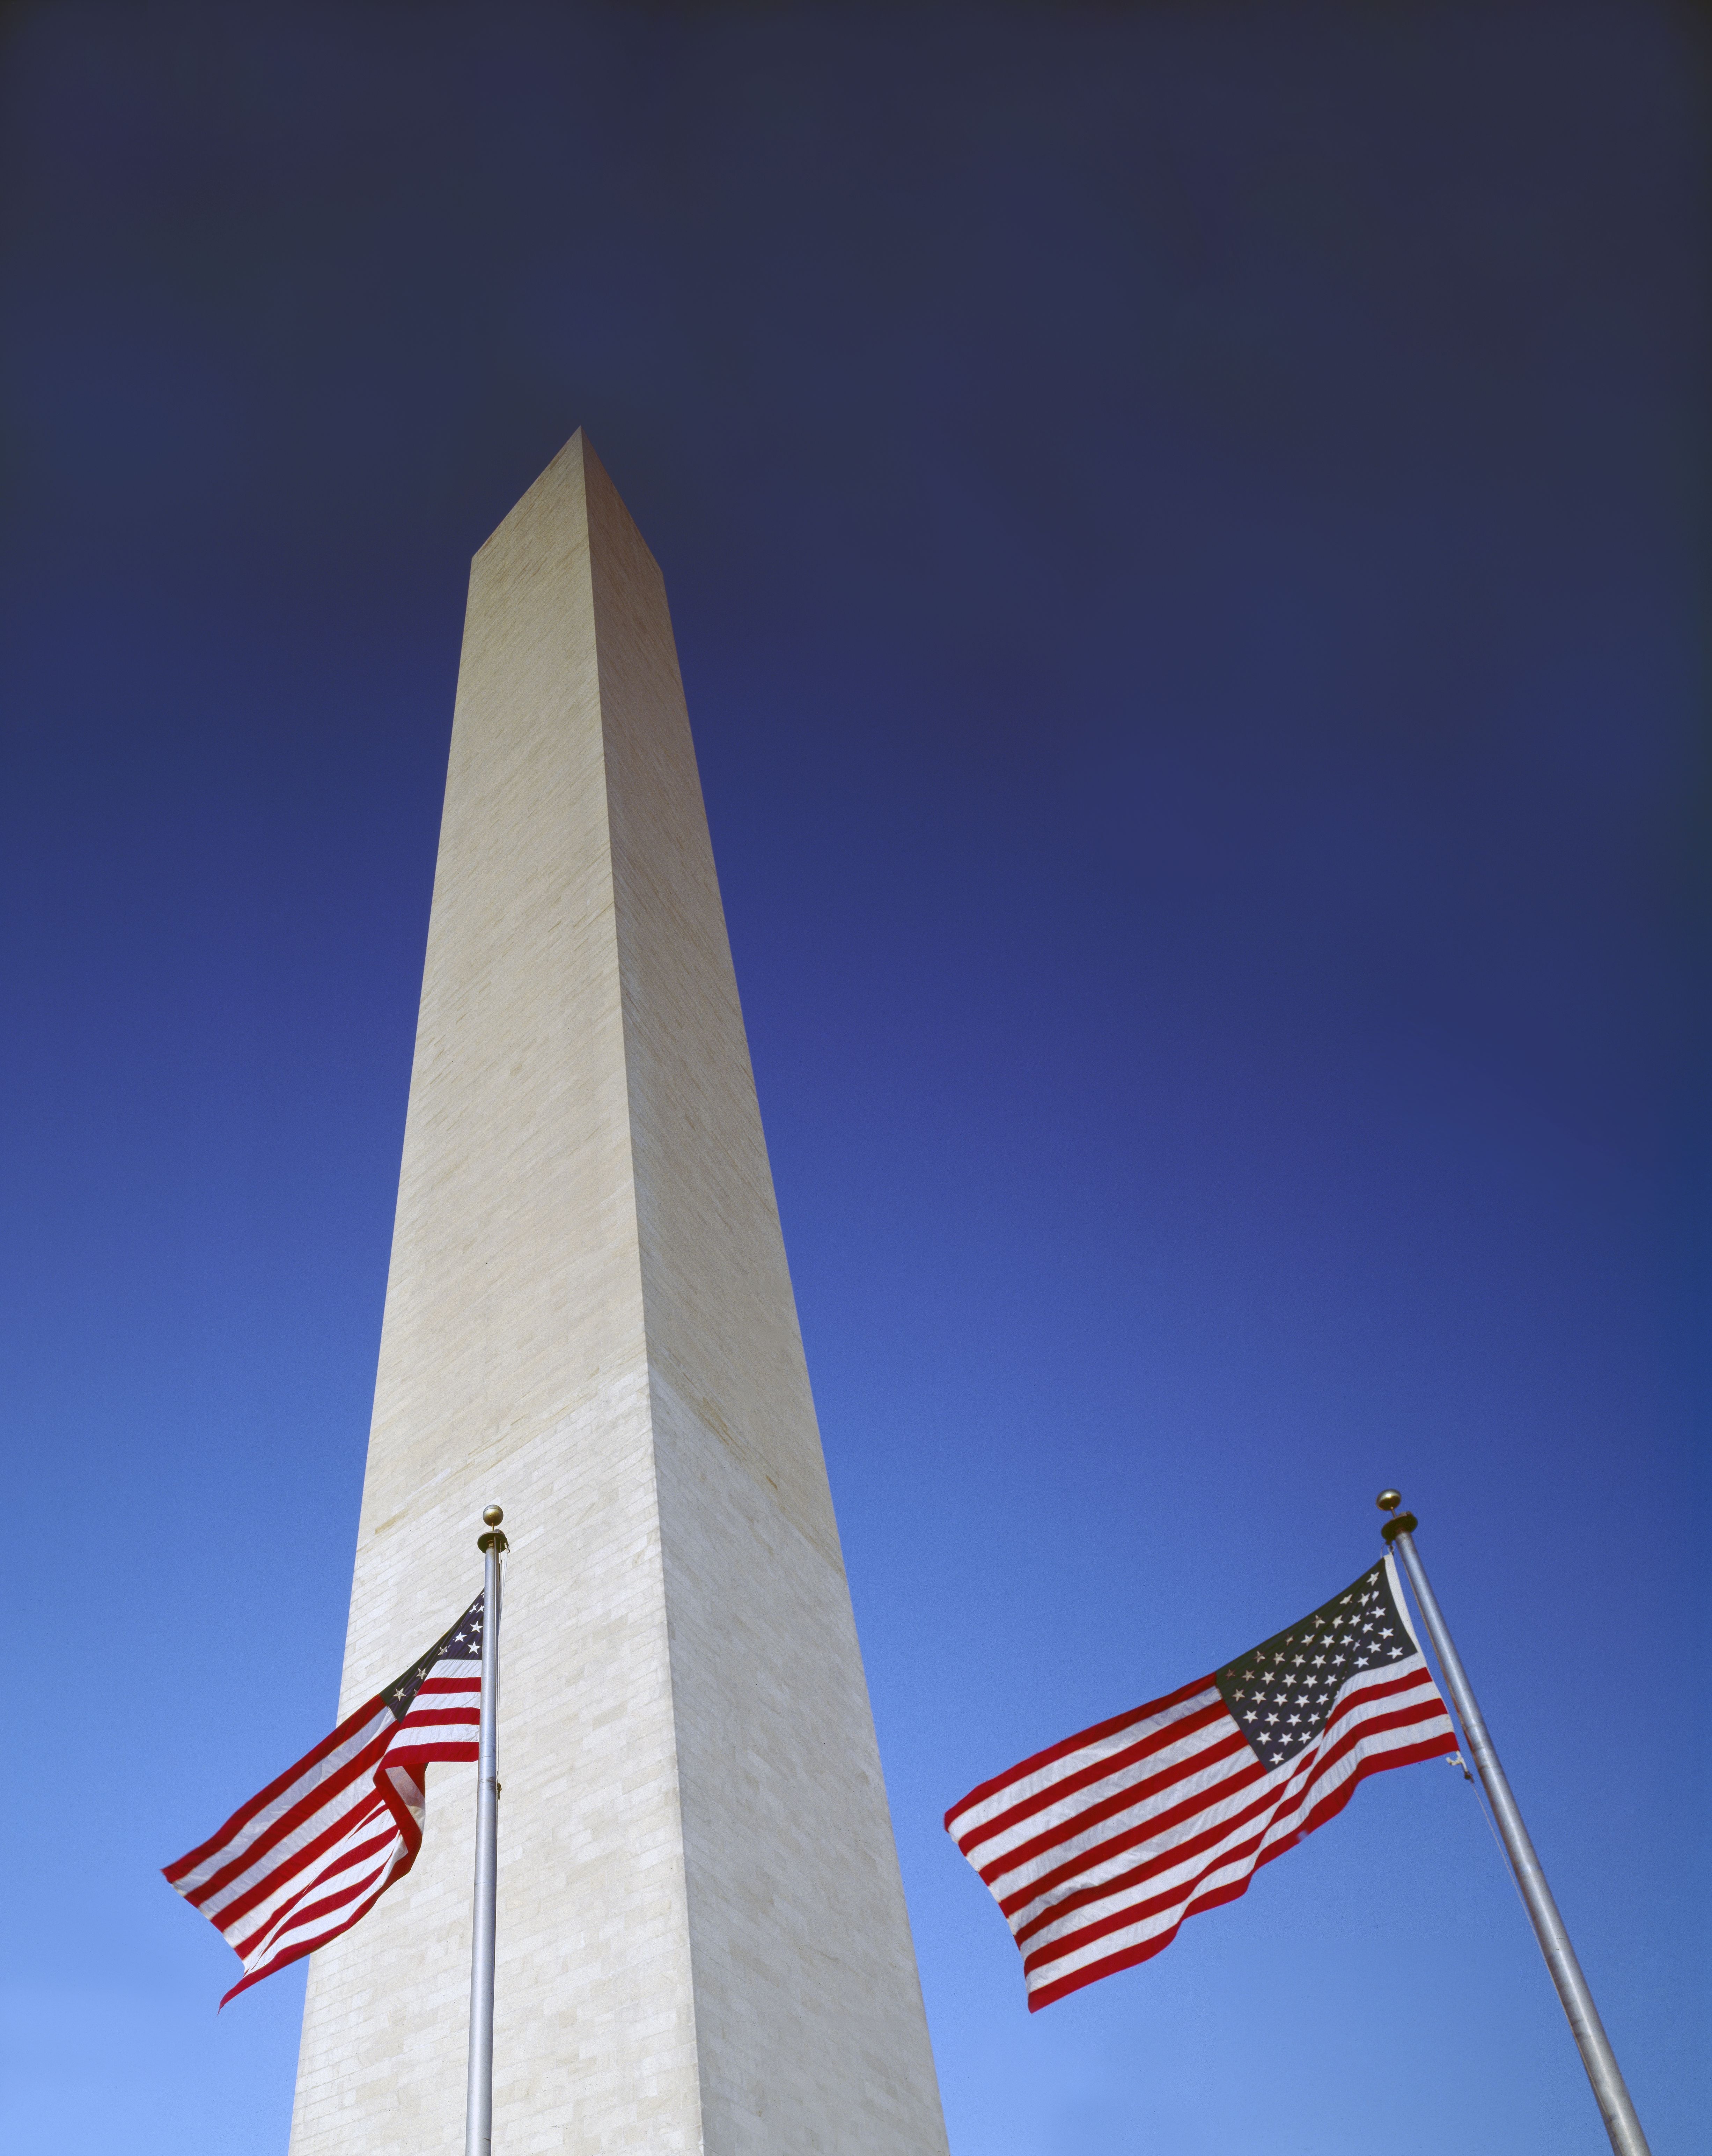
wing, architecture, sky, building, skyscraper, monument, construction, line, pillar, tower, mast, flag, usa, america, landmark, blue, washington, washington monument, united states, memorial, flags, obelisk, shape, historically, north america, washington d c, flag of the united states, atmosphere of earth